Question: Please indicate a possible affordance area of the hold_book that can be used for reading
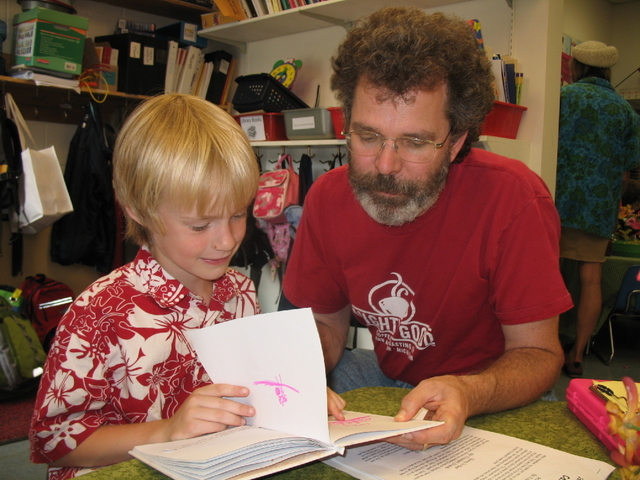
Answer: [115.5, 306.5, 464.5, 478.5]